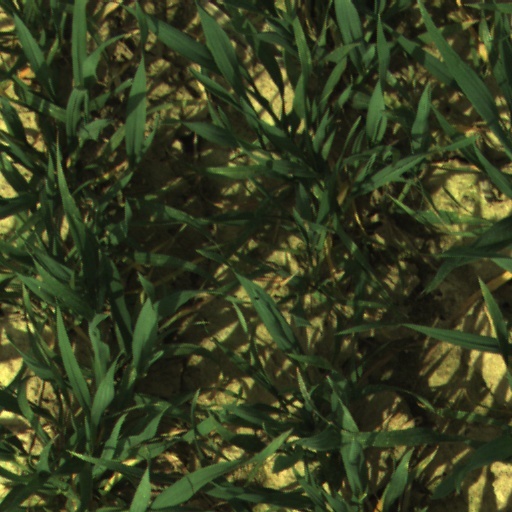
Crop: wheat